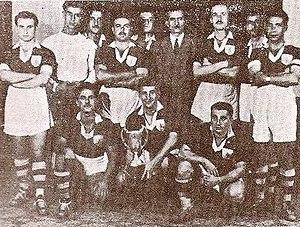
On reconnait au centre portant la coupe Emile Nassar., debout de gauche a droite. G. Bitar, Simon Khoury, Boutros Moubarak, Jospeh Abou Nader.